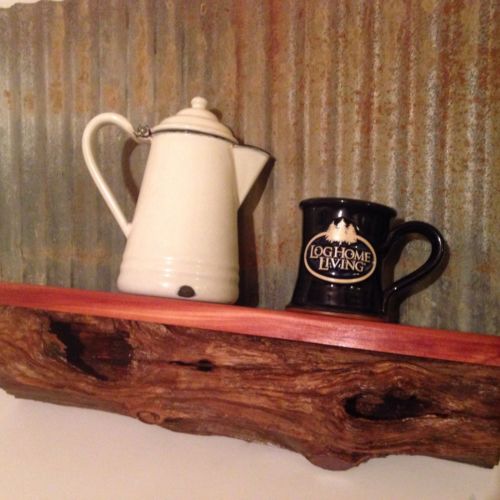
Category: mug